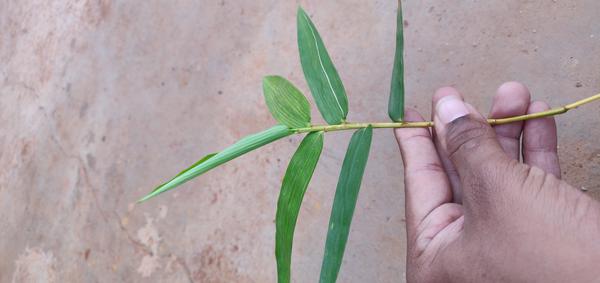
Plant: Bamboo